Kelly O'Dwyer

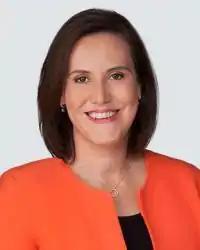
Official portrait, 2017

Kelly Megan O'Dwyer (born 31 March 1977) is a former Australian politician. She served in the House of Representatives from 2009 to 2019, representing the Liberal Party, and held senior ministerial office from 2015 to 2019.